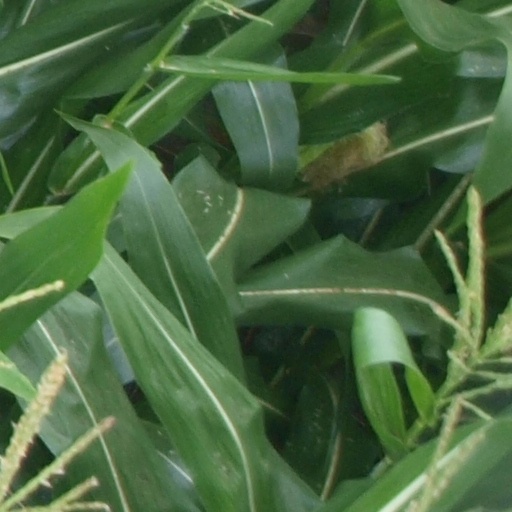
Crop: maize; corn